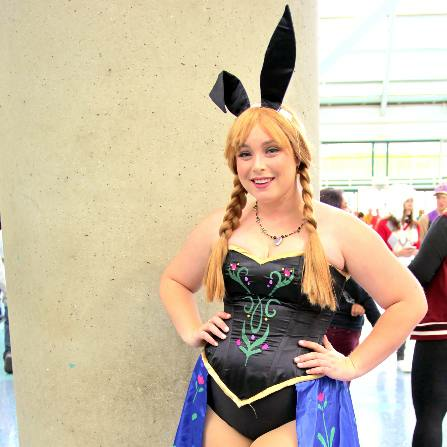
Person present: Yes